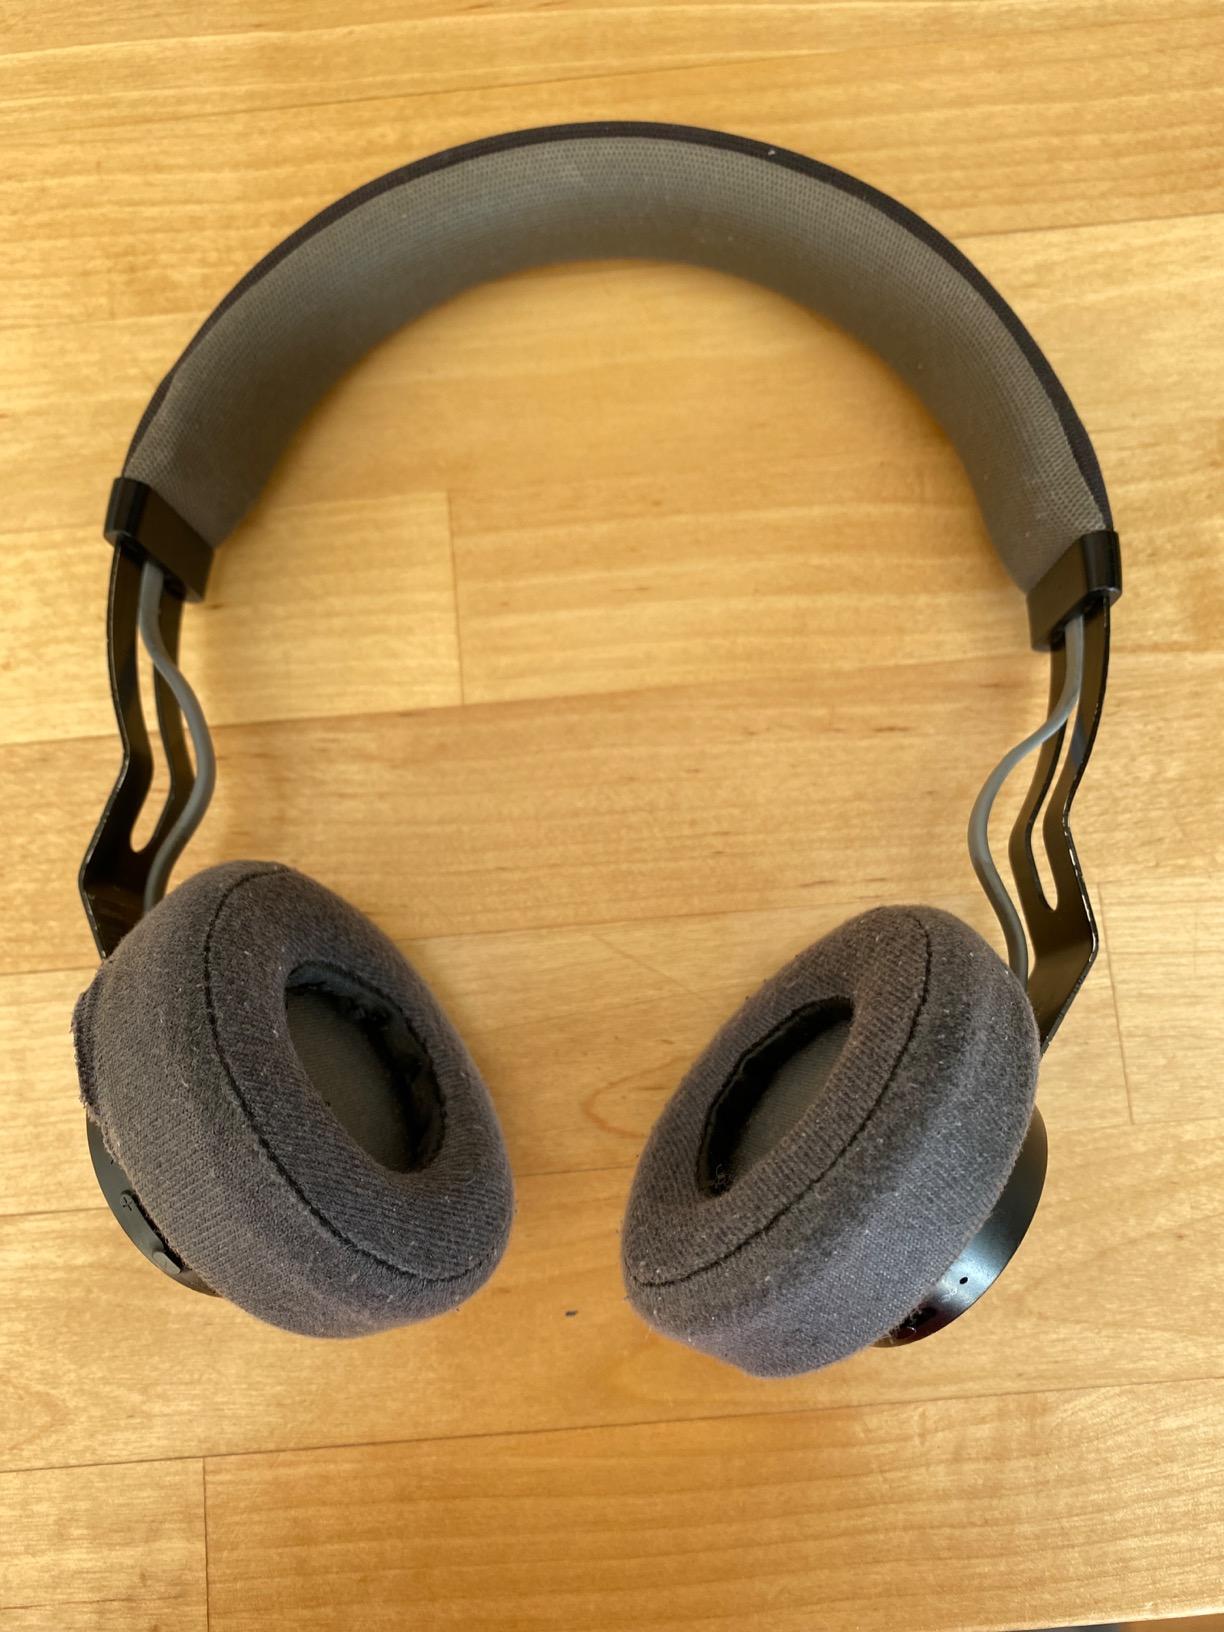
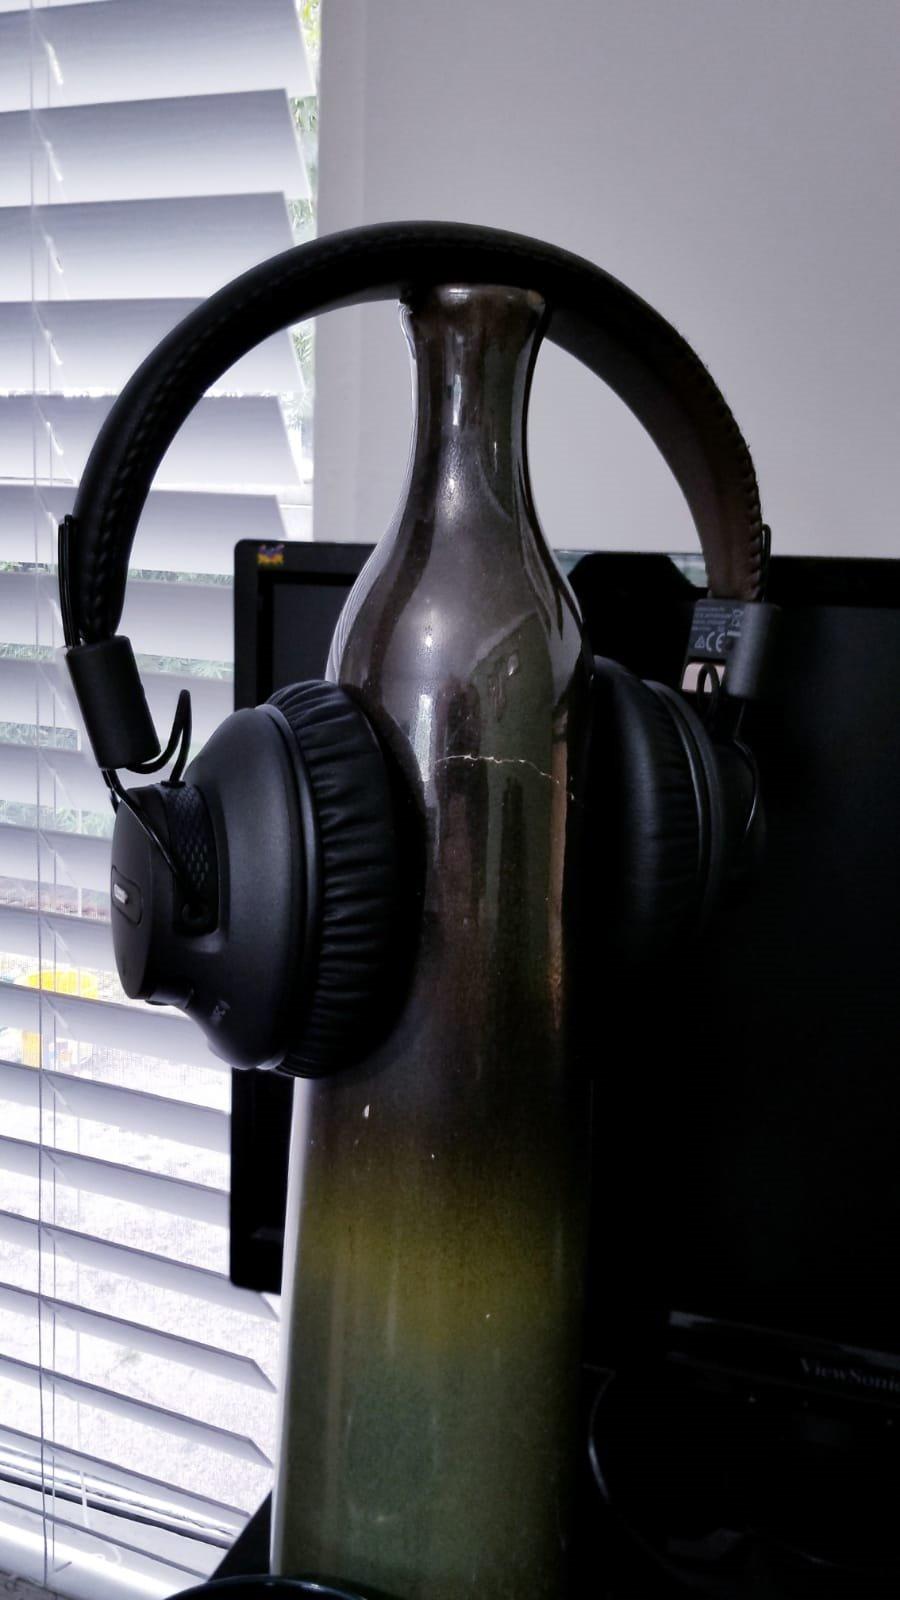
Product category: headphones
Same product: no